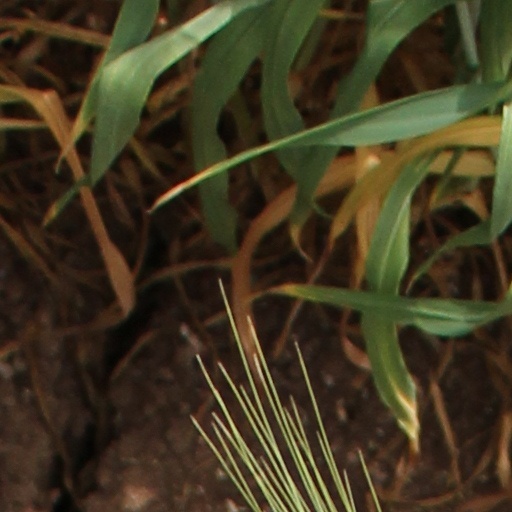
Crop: wheat